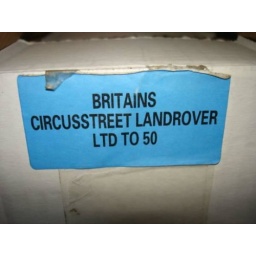
The box in which the car was delivered.